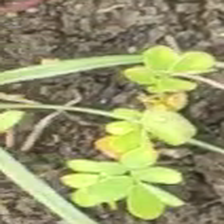
Weed species: Sicklepod_(Senna obtusifolia)